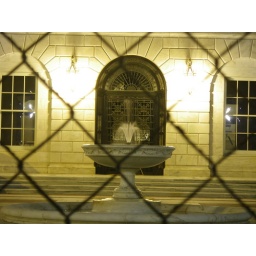
The entrance of the city hall with the water fountain in front behind the fence used while the renovations are still ongoing.